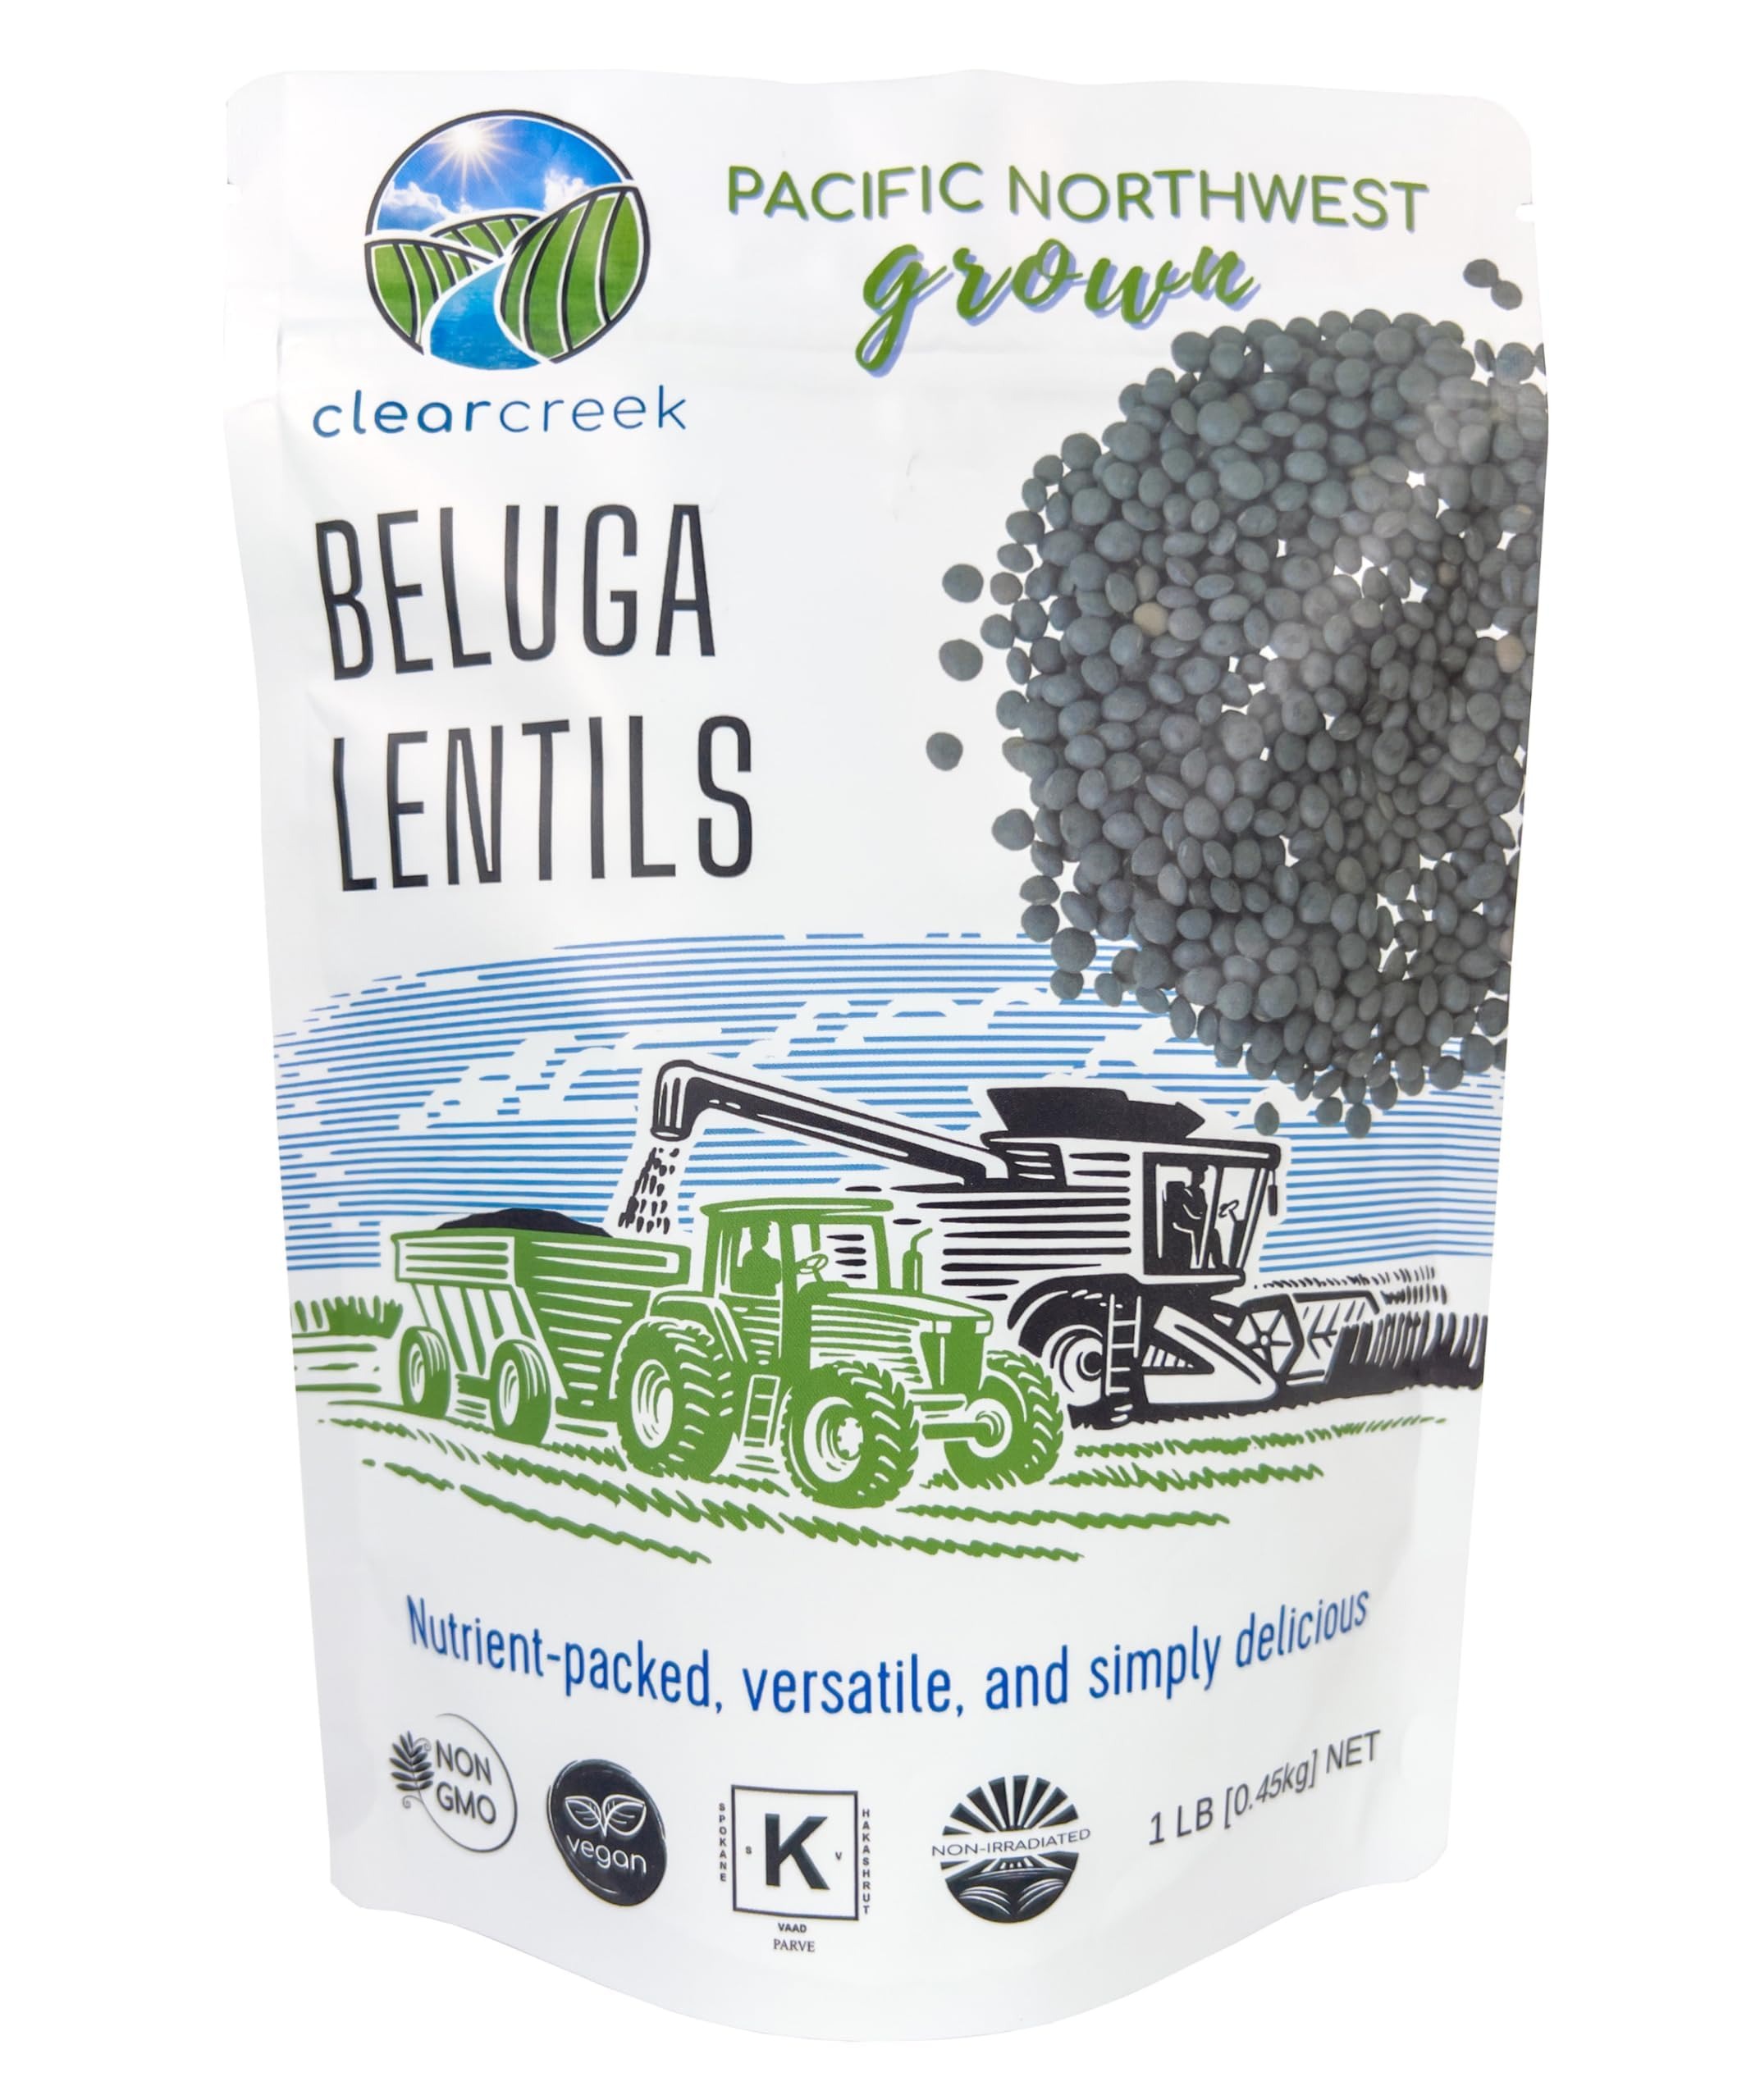
Item Name: Black Lentils | Caviar or Beluga Lentils | 1 lbs | Non-GMO | Kosher | Vegan | Non-Irradiated
Bullet Point: North American Farmed
Product Description: Black Lentils
Value: 288.0
Unit: Ounce

Price: 10.95